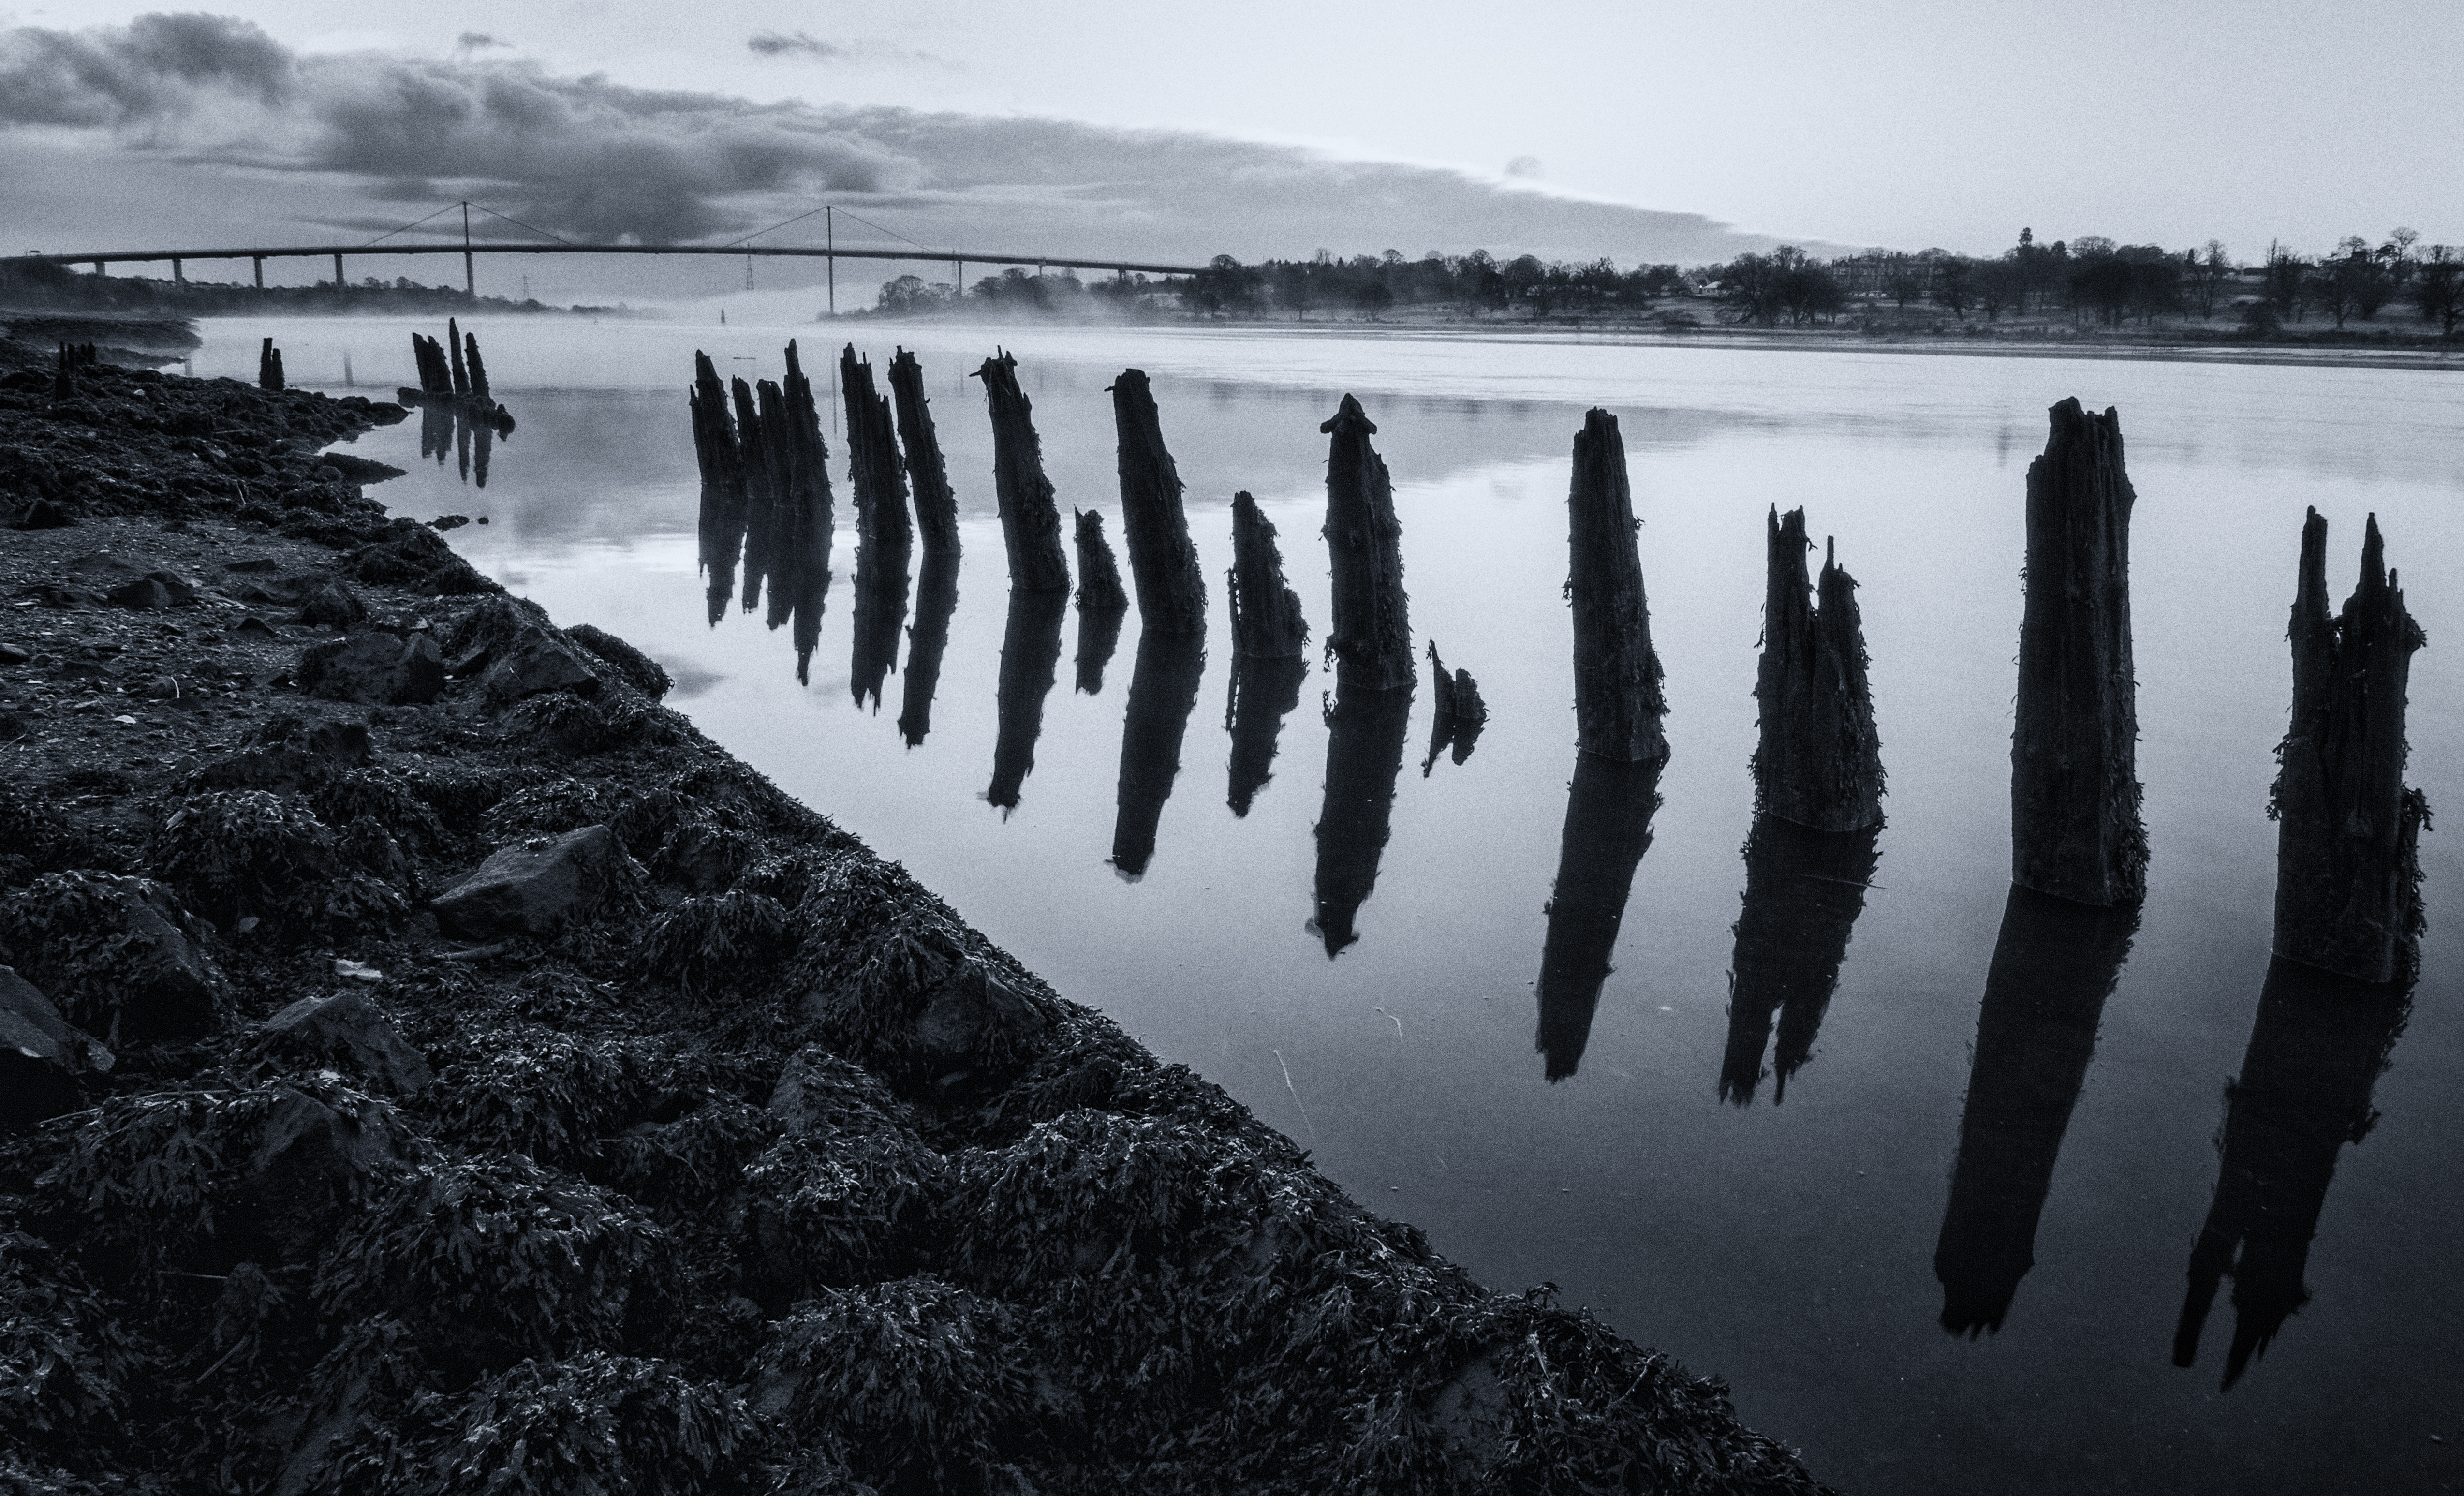
sea, coast, water, ocean, snow, winter, black and white, mist, morning, shore, wave, ice, evening, reflection, weather, monochrome, season, bowling, scotland, wreck, shipwreck, erskine, erskinebridge, riverclyde, clyde, freezing, monochrome photography, atmospheric phenomenon